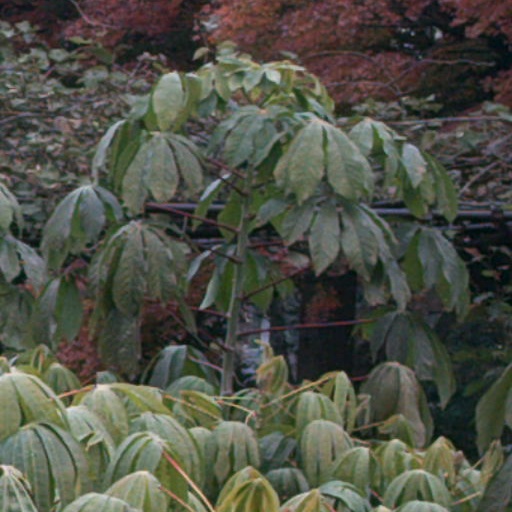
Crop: cassava